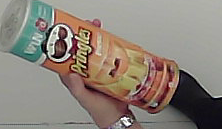
Product: pringles_paprika